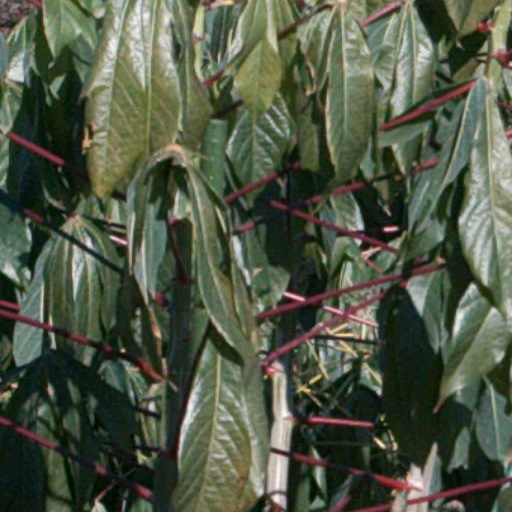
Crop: cassava